The Trooper of Troop K

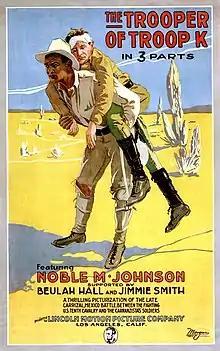
Film poster

The Trooper of Troop K is a Lincoln Motion Picture Company film produced in 1917, directed by Harry A. Gant and starring Noble Johnson. It was the production company's second film.